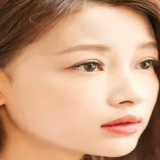
diễn viên Tôn Di